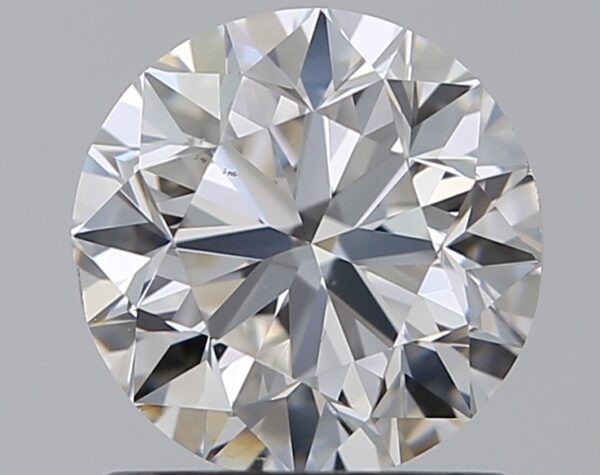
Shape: round
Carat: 1
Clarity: VS2
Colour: G
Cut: VG
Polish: EX
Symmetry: VG
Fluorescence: N
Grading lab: GIA
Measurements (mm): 6.19 x 6.27 x 4.02